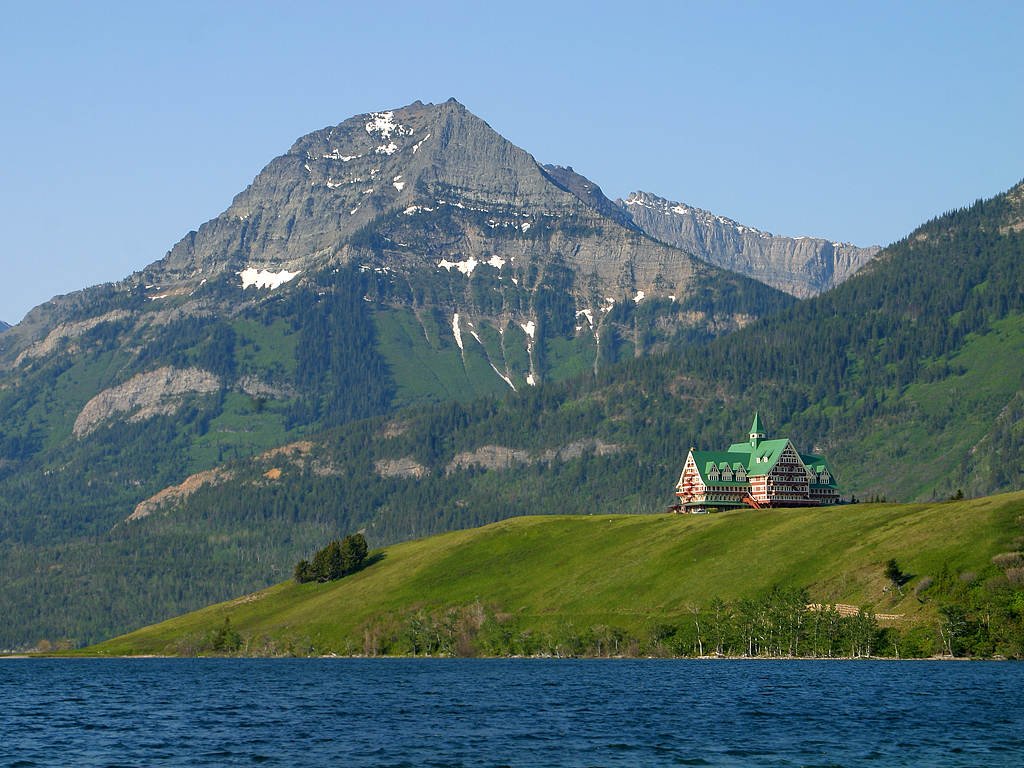
landscape, nature, outdoor, wilderness, mountain, sky, hill, lake, atmosphere, home, alone, mountain range, weather, blue, fjord, rest, reservoir, lonely, highland, ridge, mountains, alps, canada, loneliness, plateau, beautiful, quiet, fell, loch, silent, country house, individually, landform, mountain pass, geographical feature, mountainous landforms, waterton lake, prince of wales hotel